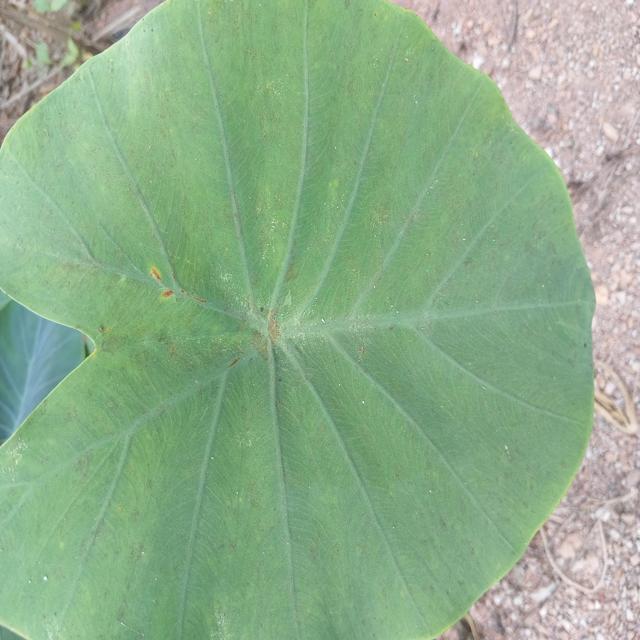
Label: Early_Blight